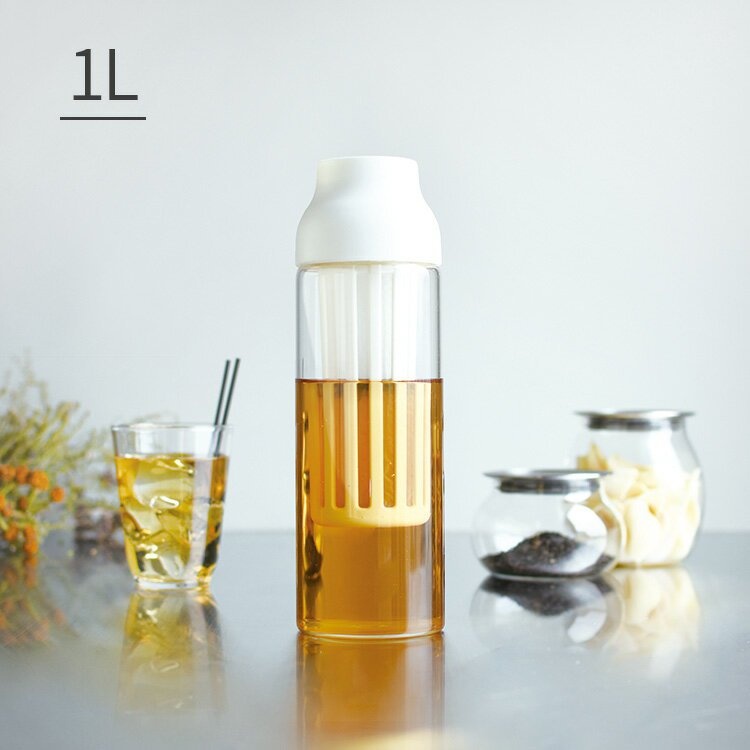
KINTO CAPSULE コールドブリューカラフェ 1L
蓋の開け閉め要らず、360度どの方向からも注げるKINTOのカラフェ CAPSULE。 傾けると自然に蓋が開き、垂直に戻すと自然に閉まる構造です。 片手でボトルを持つ向きを気にすることなく、スムーズにグラスへと注ぐことができる優れもの！ そんなCAPSULEシリーズに、水出しコーヒーやティーの楽しみをさらに広げる コールドブリューカラフェの登場です！ 「コールドブリュー」とは、コーヒー豆や茶葉をを直接水に浸し、長時間ゆっくりと抽出・濾過することで、 コーヒーの苦味や雑味、エグみを押さえ、すっきりした味わいになるのが特徴です。 じっくり抽出することで、コーヒー豆や茶がもつ独特の風味を引き出すこともできます。 CAPSULE コールドブリューカラフェ付属のフィルターにコーヒーの粉、または茶葉を入れて、 内蓋と外蓋をセットし、水を注ぐだけで美味しい水出しのコーヒーやティーが簡単に作れます。 このアイテムで今までのティータイムをよりおしゃれに、楽しく過ごしてみませんか？ その他のKINTOアイテムは こちら '
Brand: kakko
Category: Home & Garden > Kitchen & Dining > Kitchen Appliance Accessories > Coffee Maker & Espresso Machine Accessories > Coffee Maker & Espresso Machine Replacement Parts > Capsule Adapters